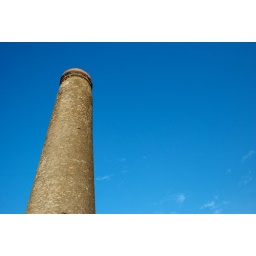
Trooper's Hill Chimney against the blue sky